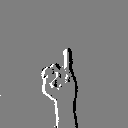
ASL letter: i